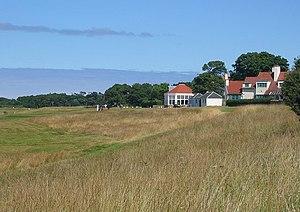
Muirfield est un parcours de golf privé de type links qui est le siège de The Honourable Company of Edinburgh Golfers. Situé à Gullane, East Lothian, en Écosse et surplombant le Firth of Forth, Muirfield faisait partie des parcours où se joue en rotation le British Open.